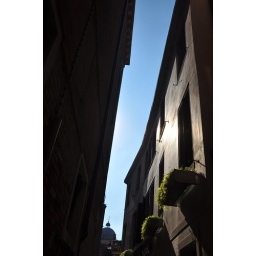
Sun reflecting off a wall in a random street